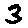
Label: 3